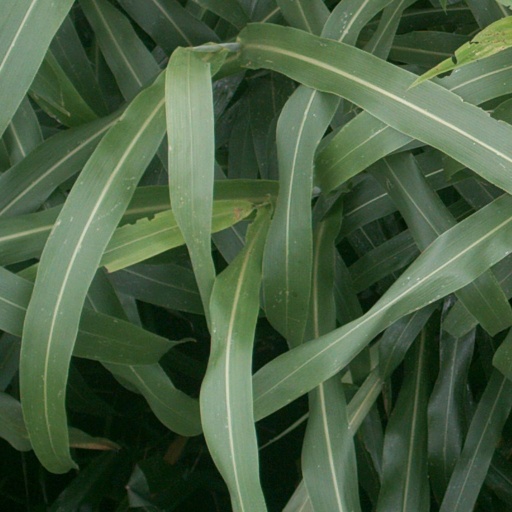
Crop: sorghum